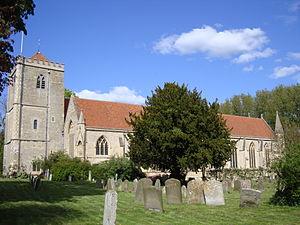
Cet article présente la treizième saison de la série télévisée Inspecteur Barnaby.